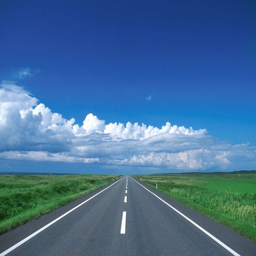
i 'd love to be on a road trip right now ... looking out at wide open spaces and bright blue skies !